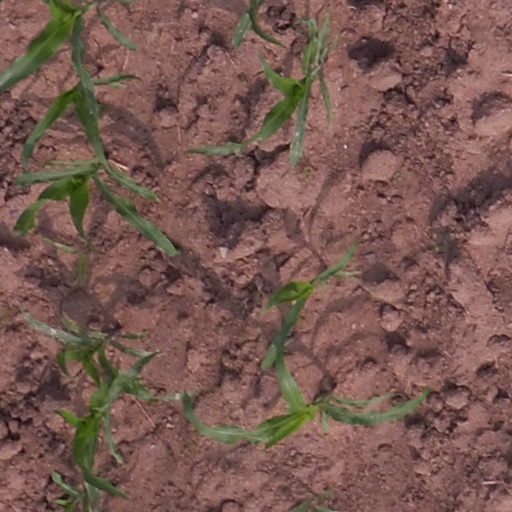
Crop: maize; corn